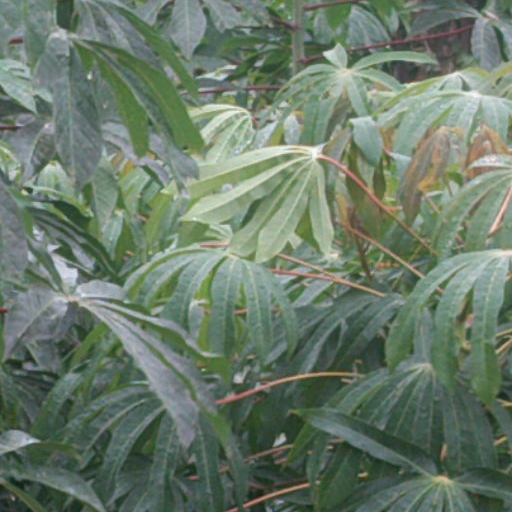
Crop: cassava